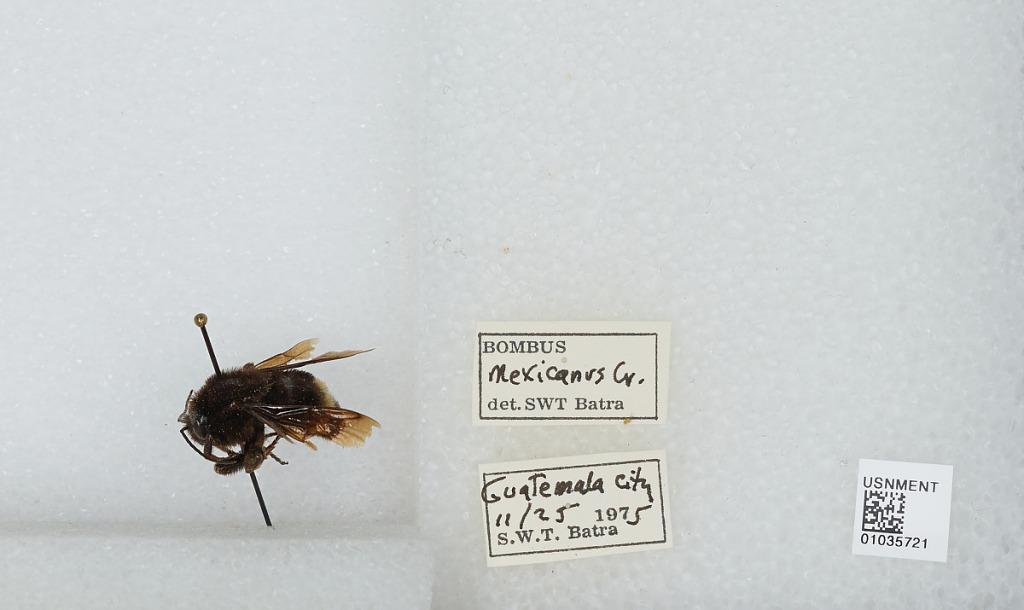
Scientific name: Bombus (Fervidobombus) mexicanus Cresson
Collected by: S. Batra
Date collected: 1975-11-25
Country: Guatemala
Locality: Guatemala City
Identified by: Batra, S. W.T.